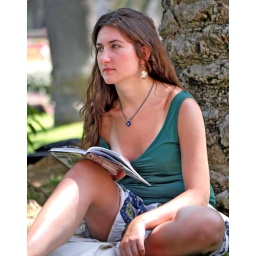
A tourist girl reads a city guide of Barcelona in the shadow of a palm tree